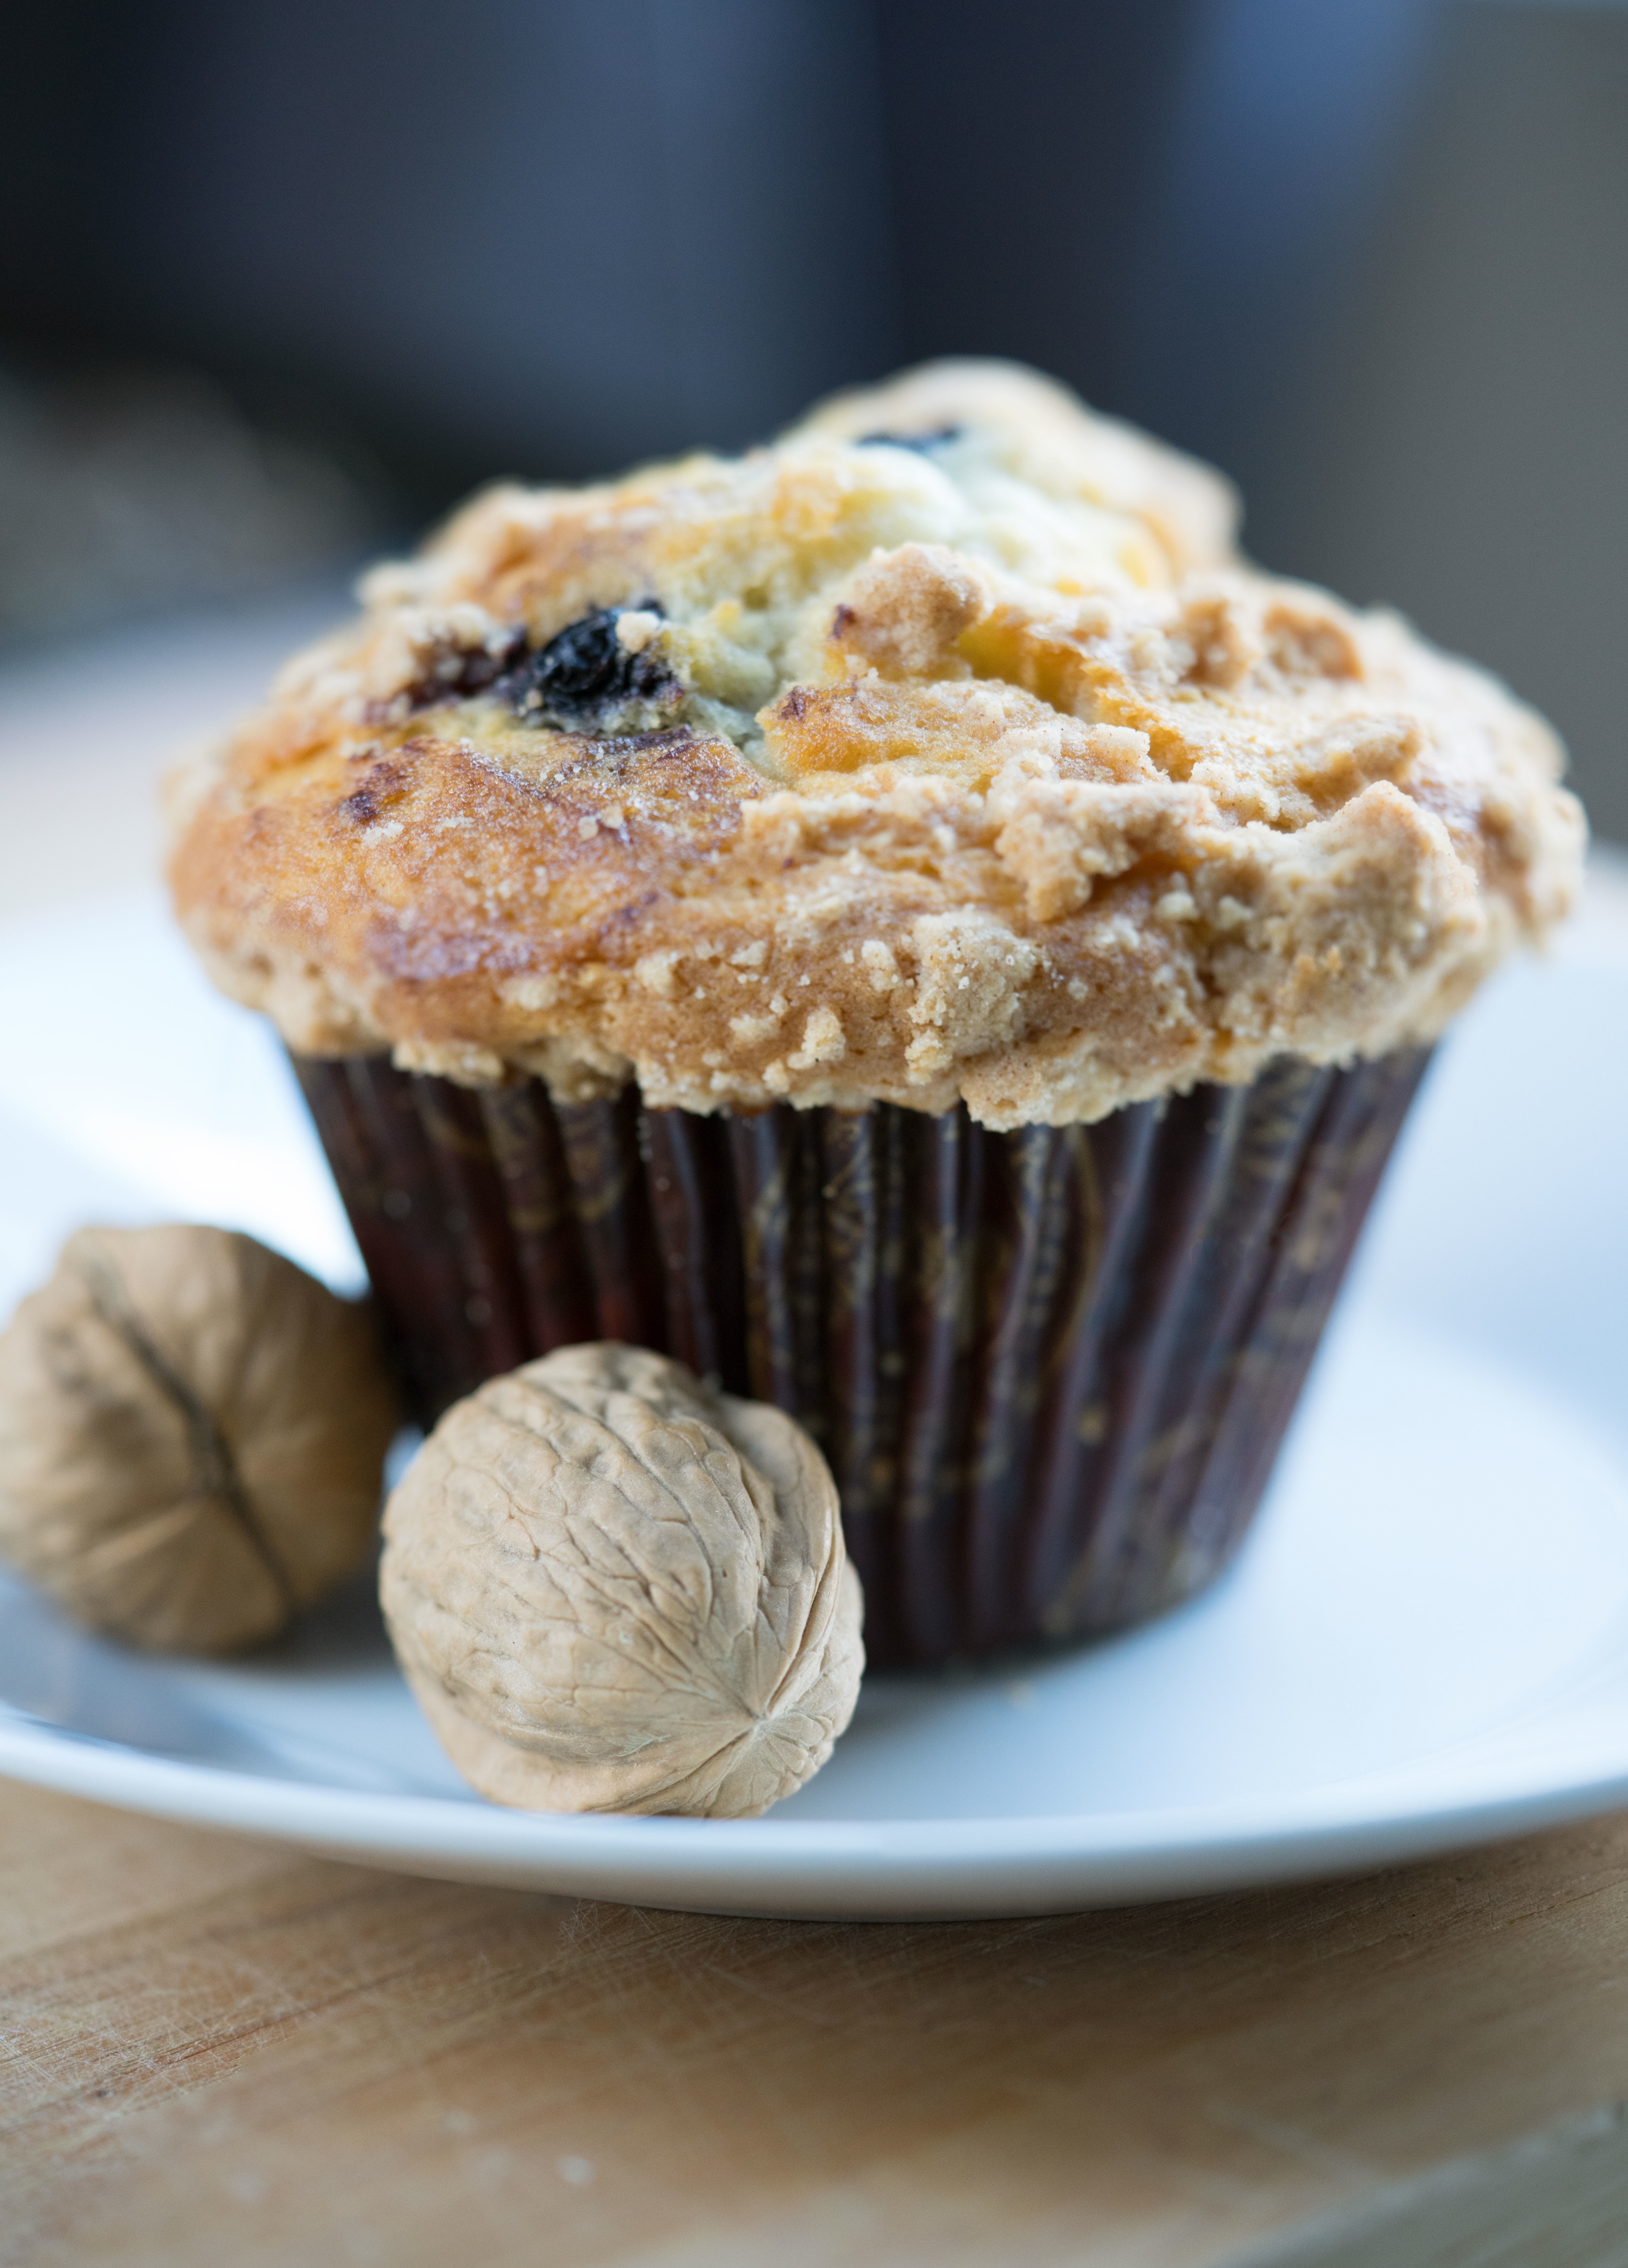
fruit, berry, dish, food, produce, breakfast, baking, dessert, muffin, coconut, icing, baked goods, flavor